McGill Historical Drug Store Museum

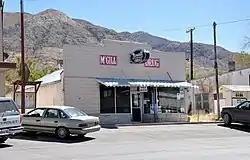
McGill Drug Store in 2010

The McGill Drug Store Museum is a former drug store in McGill, Nevada. It operated from 1915 to 1979. The store closed when the nearby Kennecott Copper mine closed down, with its entire inventory intact, including prescription medication. It has been re-opened as a museum with more than 30,000 items as well as prescription records extending back to 1915. The museum is a resource for investigators of retailing and historical pharmacy practices.